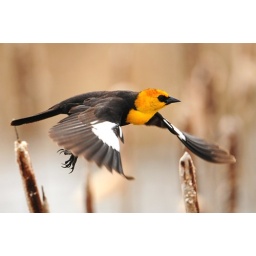
yellow-headed blackbird - male in flight. south of kalispell, MT